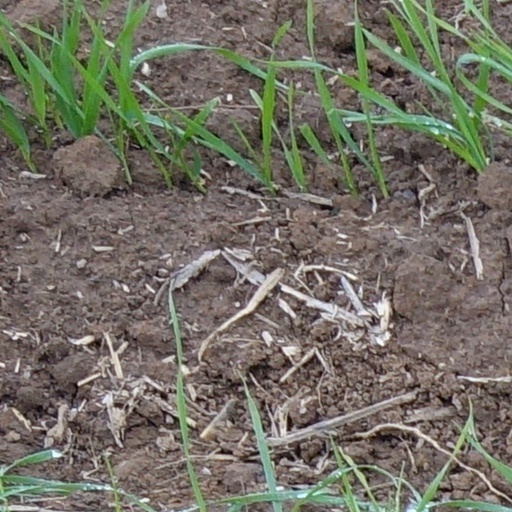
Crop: wheat